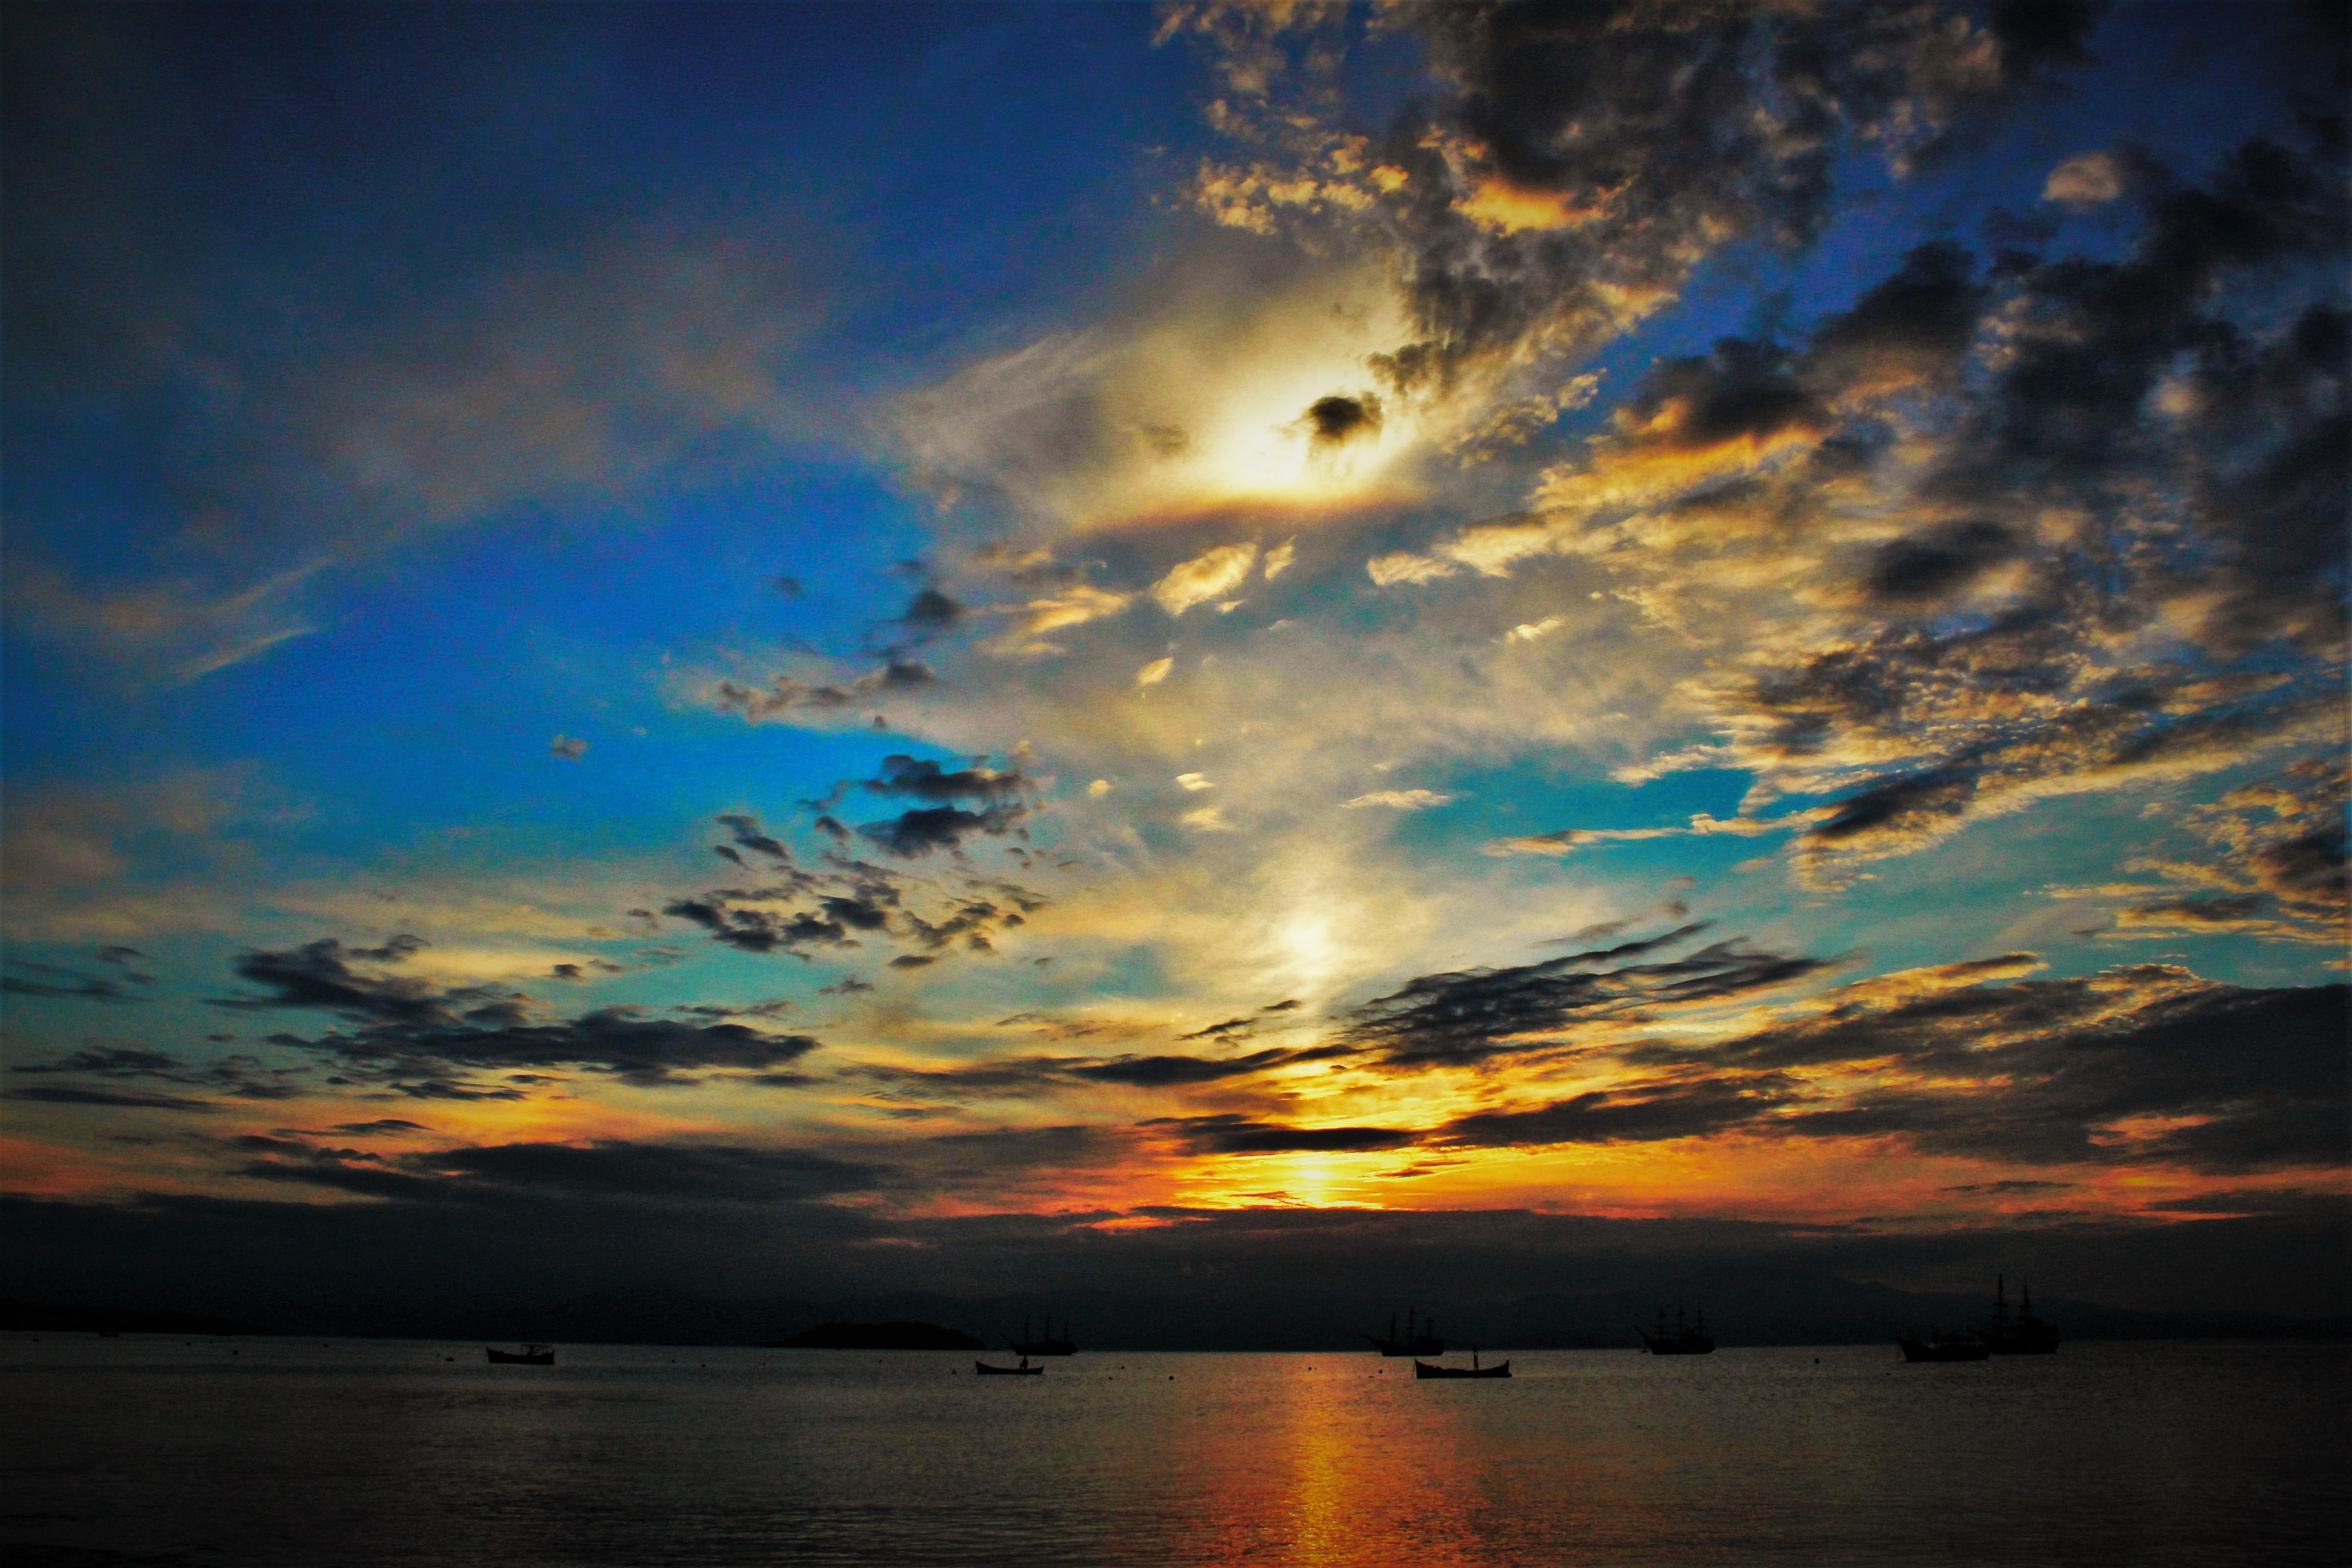
sea, water, nature, ocean, horizon, cloud, sky, sunrise, sunset, sunlight, morning, lake, dawn, atmosphere, dusk, evening, reflection, spectacle, color, colorful, lighting, illuminated, lights, clouds, colors, sol, brazil, natura, fall colors, eventide, brightness, ceu, afterglow, red sky at morning